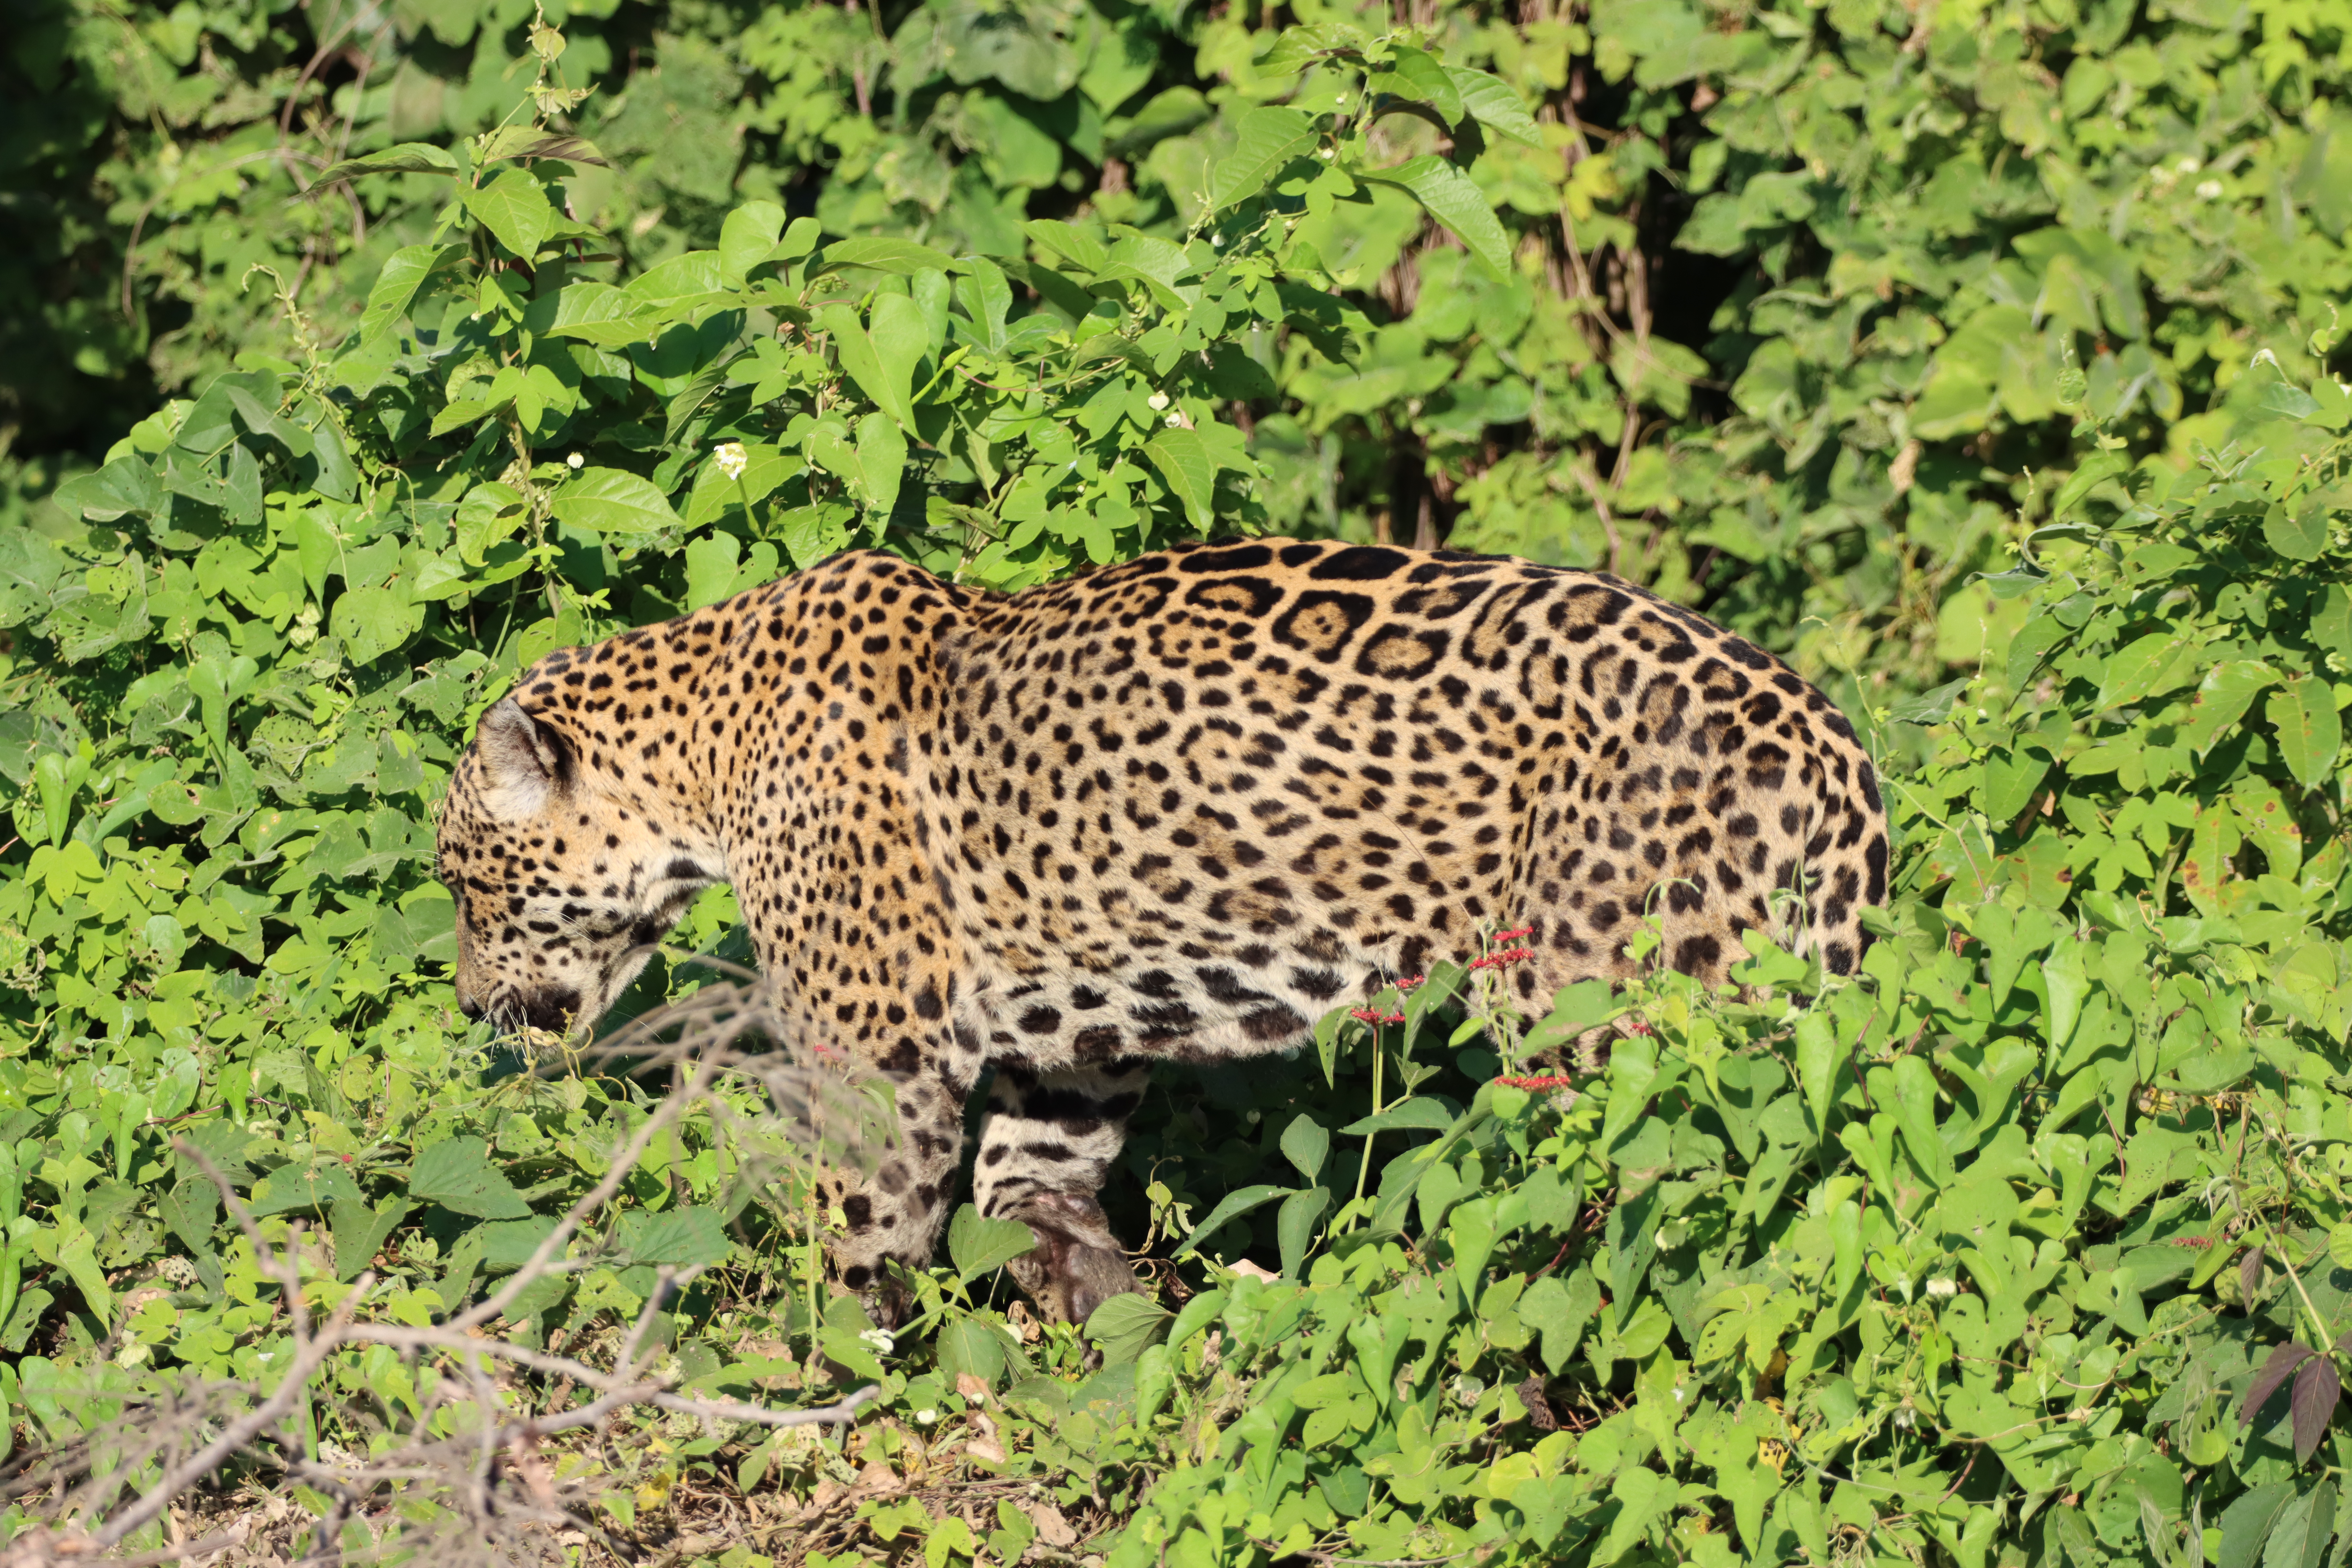
Jaguar: Kwang